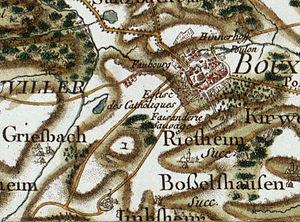
Bouxwiller cartographiée au XVIIIe siècle
Bouxwiller est une commune française de la plaine d'Alsace située à 33,3 km au nord-ouest de Strasbourg, dans le département du Bas-Rhin en région Grand Est. Elle est le chef-lieu du canton de Bouxwiller et de la Communauté de communes de Hanau-La Petite Pierre. En 2013, la population légale est de 4 037 habitants.